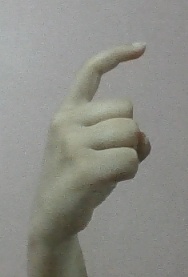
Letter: ra